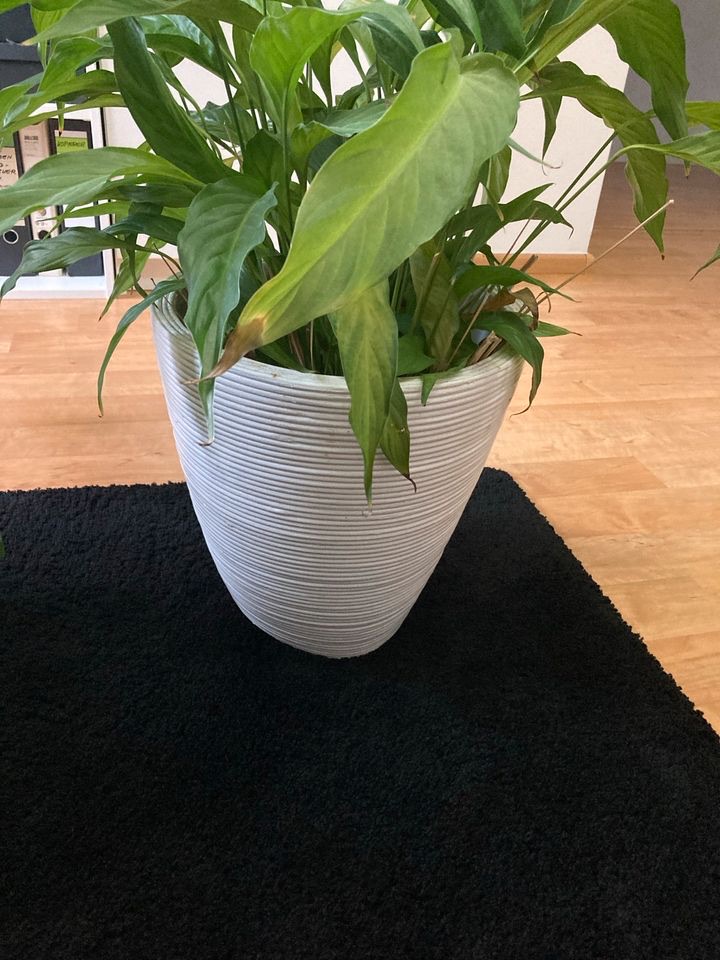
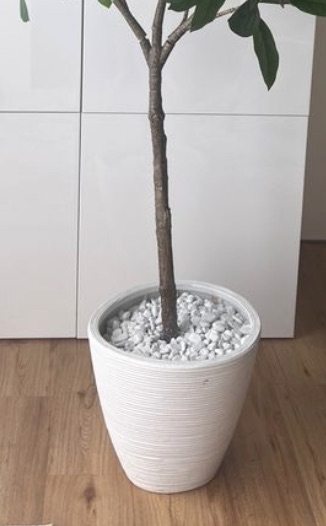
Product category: misc
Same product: yes